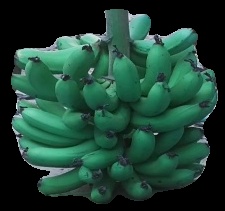
Variety: pachbale
Grade: grade3